John B. Cooper

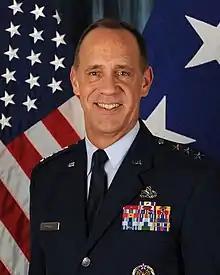

John B. Cooper is a retired United States Air Force lieutenant general who most recently served as the Air Force deputy chief of staff for logistics, engineering and force protection. During his 35-year career, he served in various assignments involving munitions, aircraft maintenance and logistics.